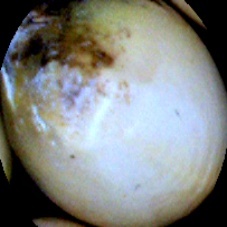
Label: Spotted